Lars Kruse

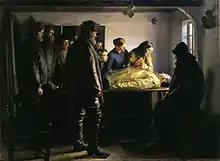
Michael Ancher: "The drowned fisherman" (1896); the painting was inspired by the death of Lars Kruse in 1894.

Lars Kruse's courage was recorded by Holger Drachmann in 1879 when he wrote a descriptive account interspersed with poems entitled: "Lars Kruse. En Skildring fra Virkelighedens og Sandets Regioner" (Lars Kruse. A Picture from Regions of Reality and Truth). The work tells how initially the authorities refused to award him a medal for his heroic rescues on the grounds that when a poor youngster, he had sold a plank which had drifted up on the beach and kept the money for himself. As a result of Drachmann's critical account of his treatment, Kruse was later awarded the Danish Medal of Merit.